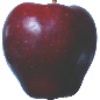
Label: red_delicious_apple